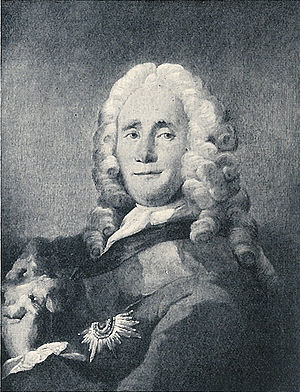
Danske statsministre / Liste / Under enevælden / Statsministre (1730–1848)
Greve og statsminister Johan Ludvig Holstein. 1694-1763.
Dette er en liste over danske statsministre og de tilsvarende embeder; konseilspræsidenter, premierministre og storkanslere. Danmarks nuværende statsminister er Mette Frederiksen, der er medlem af partiet Socialdemokratiet. Mette Frederiksen blev statsminister 27. juni 2019.